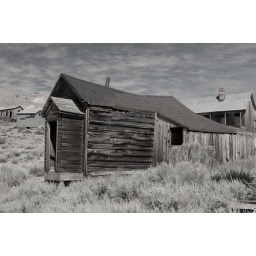
Thrown together old house near the mines; tin roof looks like salvage from something else